Vanessa Atkinson

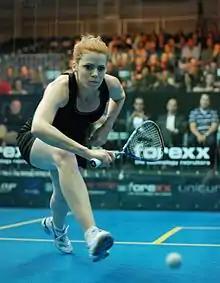
Atkinson during 2009 Women's World Open

Vanessa Louise Atkinson (born 10 March 1976 in Newcastle, England) is a former professional squash player from the Netherlands, who won the World Open in 2004 and reached the World No. 1 ranking in December 2005.